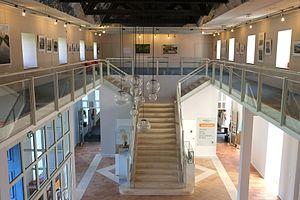
Médiathèque de la Corderie Royale Rochefort Charente-Maritime France
La Corderie Royale – Centre International de la mer, est un vaste ensemble muséal situé au cœur de l’Arsenal maritime de Rochefort. Le bâtiment construit en 1666 est classé au titre des Monuments Historiques depuis 1967 et actuellement candidat à l’inscription à la liste du patrimoine mondial de l’UNESCO.
Rochefort, appelée aussi Rochefort-sur-Mer, est une commune du Sud-Ouest de la France située dans le département de la Charente-Maritime. Ses habitants sont appelés les Rochefortais et les Rochefortaises.